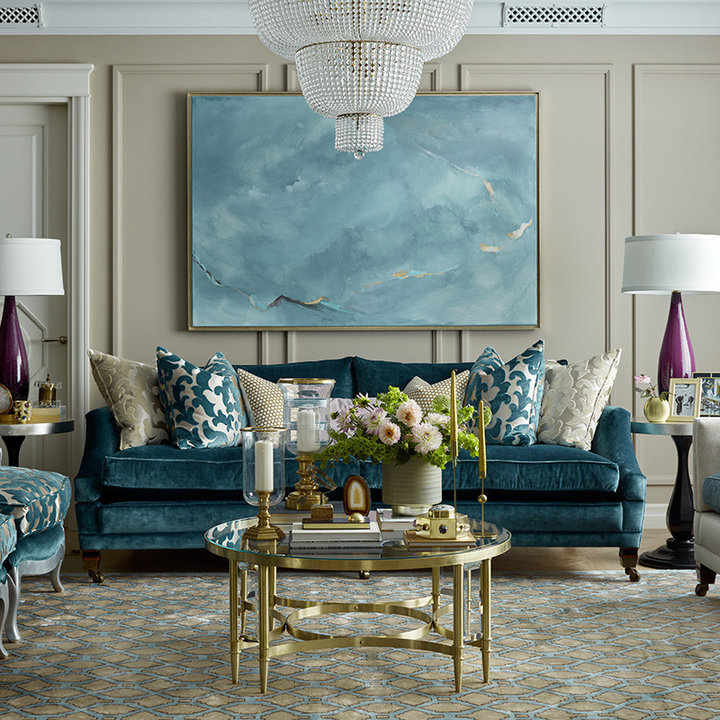
Style: Classic